Nottingham direct line of the Midland Railway

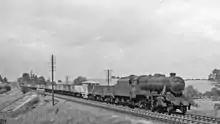
An up coal train near Manton

The Midland Railway served a number of colliery areas, and conveying house coal and industrial fuel to large population areas became dominant. Moving manufactured goods away from towns where production took place was also important. Over time there was a massive flow of minerals from the North and East Midland coalfields to southern towns and cities, chiefly London, and also to the agricultural districts of East Anglia and Lincolnshire. All the wagons had to be sorted according to their specific destination, and of course all the wagons had to be returned empty to the collieries after discharge. The Midland Railway had a double track route south from Trent through Leicester, and it was heavily congested. As well as the principal long-distance passenger expresses, there was a huge volume of mineral traffic. These trains tended to be slow moving and often had to wait in refuge sidings alongside the main line, pending the availability of reception sidings at yards nearer their destination. The main line was still largely double track and in consequence congestion and delay was widespread.